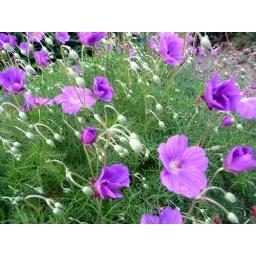
Taken during my house sitting gig in San Rafael.